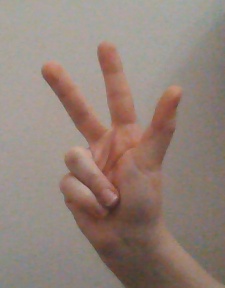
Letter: al